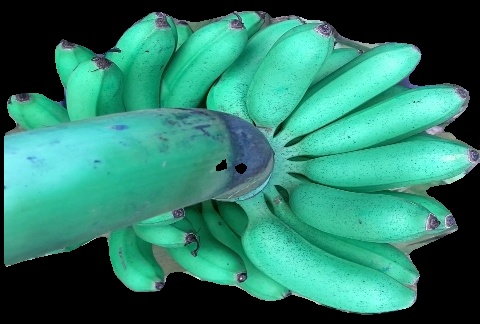
Variety: rasbale
Grade: grade1